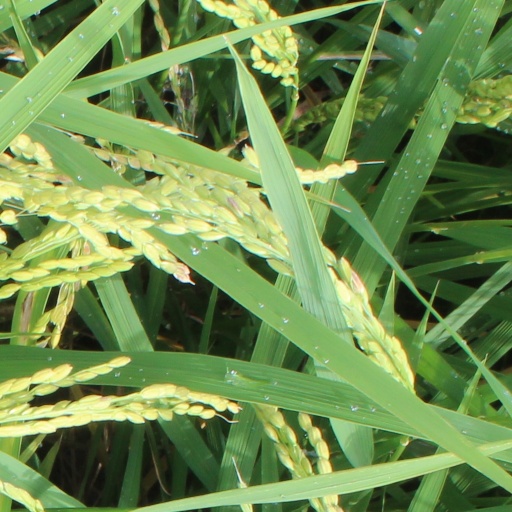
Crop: rice